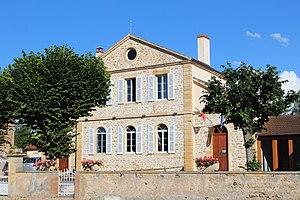
Mairie de Saint-Didier-en-Brionnais.